Agricultural policy of Fascist Italy

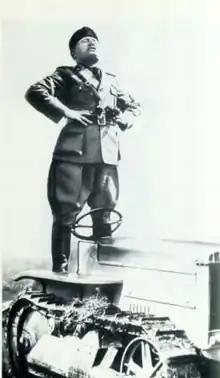
Benito Mussolini propaganda photo for the Battle for Grain

The Agricultural policy of fascism in Italy was a series of complex measures and laws designed and enforced during Italian Fascism, as a move towards attempted autarky, specifically by Benito Mussolini following the Battle for Grain and the 1935 invasion of Abyssinia and subsequent trade embargoes (despite continued trade with Germany).